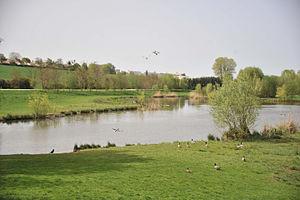
Parc Vert de Longjumeau
Longjumeau est une commune française située à dix-neuf kilomètres au sud-ouest de Paris dans le département de l’Essonne, en région Île-de-France. Elle est le chef-lieu du canton de Longjumeau et le siège du doyenné de Longjumeau.